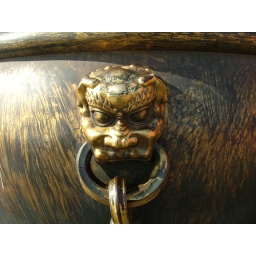
Big golden bowl in the Forbidden city